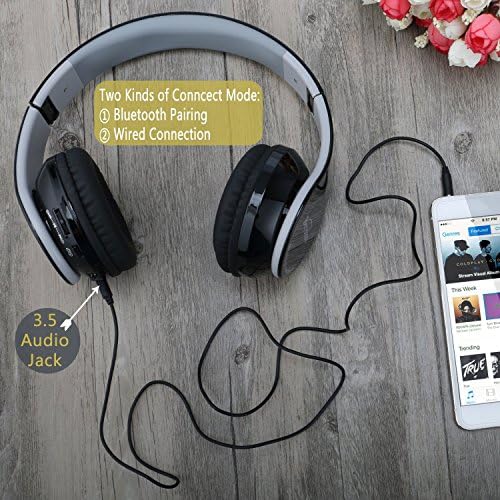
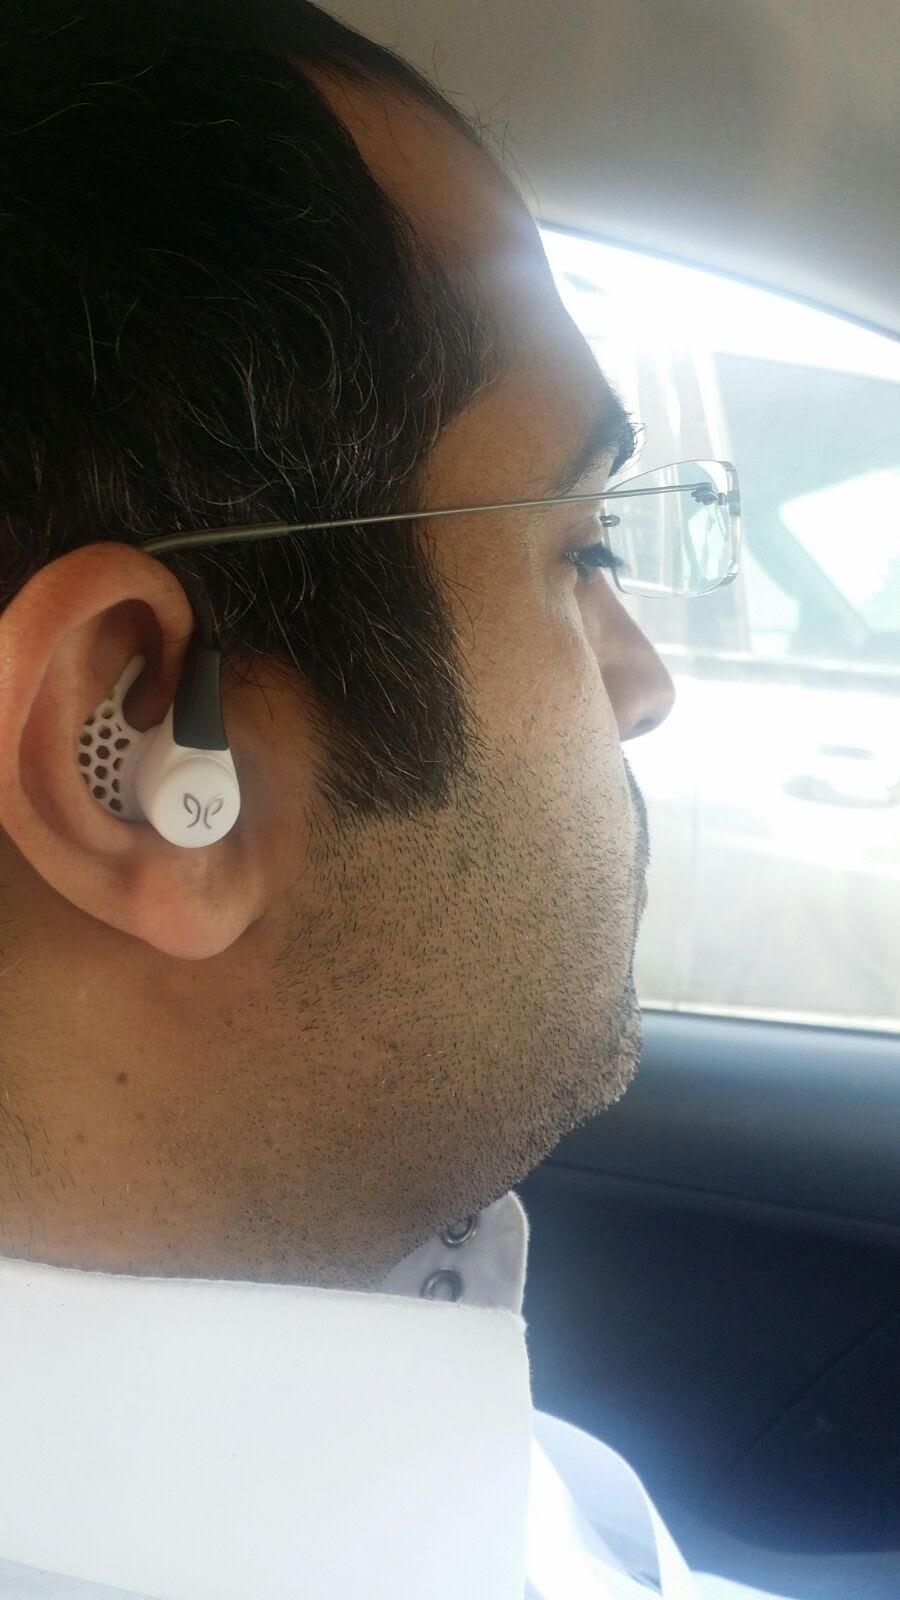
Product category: headphones
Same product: no